Deng Xiaoping's southern tour

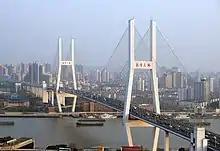
Deng visited the Nanpu Bridge of Shanghai on February 7, 1992.

Around 9am on January 19, 1992, Deng Xiaoping arrived in Shenzhen, one of China's first special economic zones (SEZs) approved by himself, and was warmly received by local officials including Xie Fei, the Communist Party Secretary of Guangdong Province. Deng's visit to Shenzhen highlighted it both for its rhetorical power and practical example in support of Deng's favored economic policies.